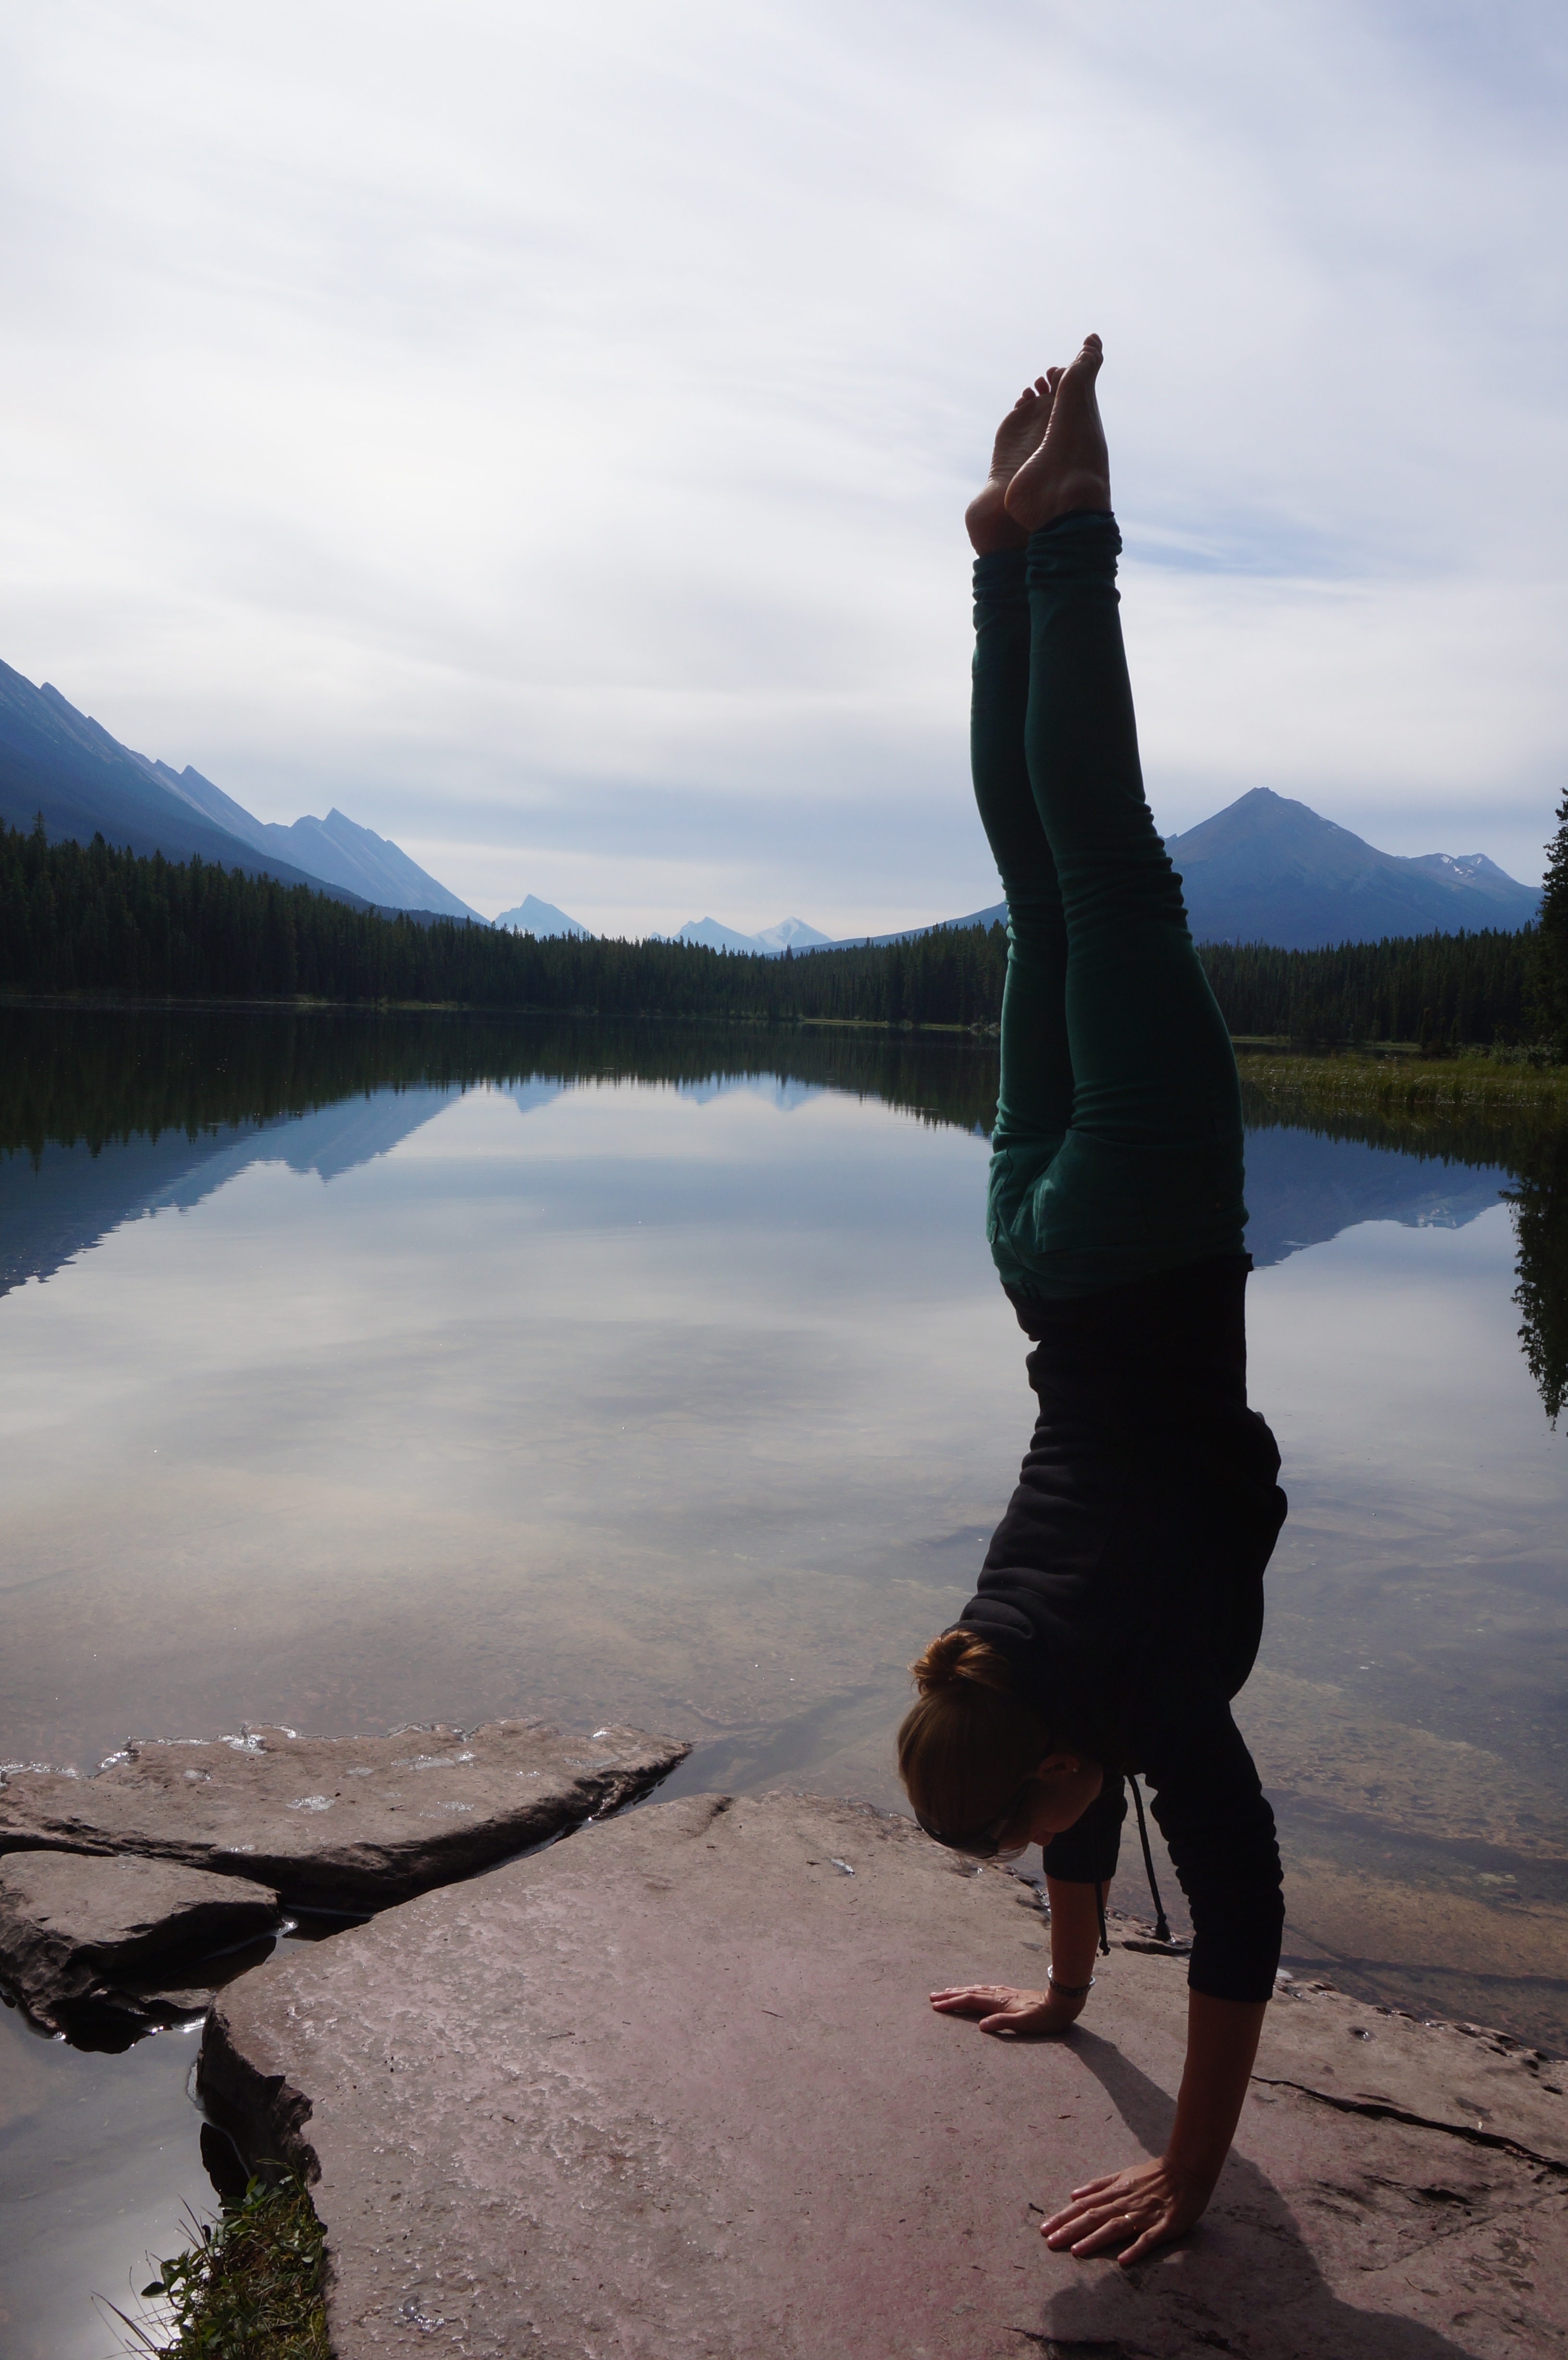
sea, water, rock, lake, jumping, reflection, exercise, meditation, sports, handstand, limber, learn handstand, human action, physical fitness